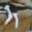
Label: cat